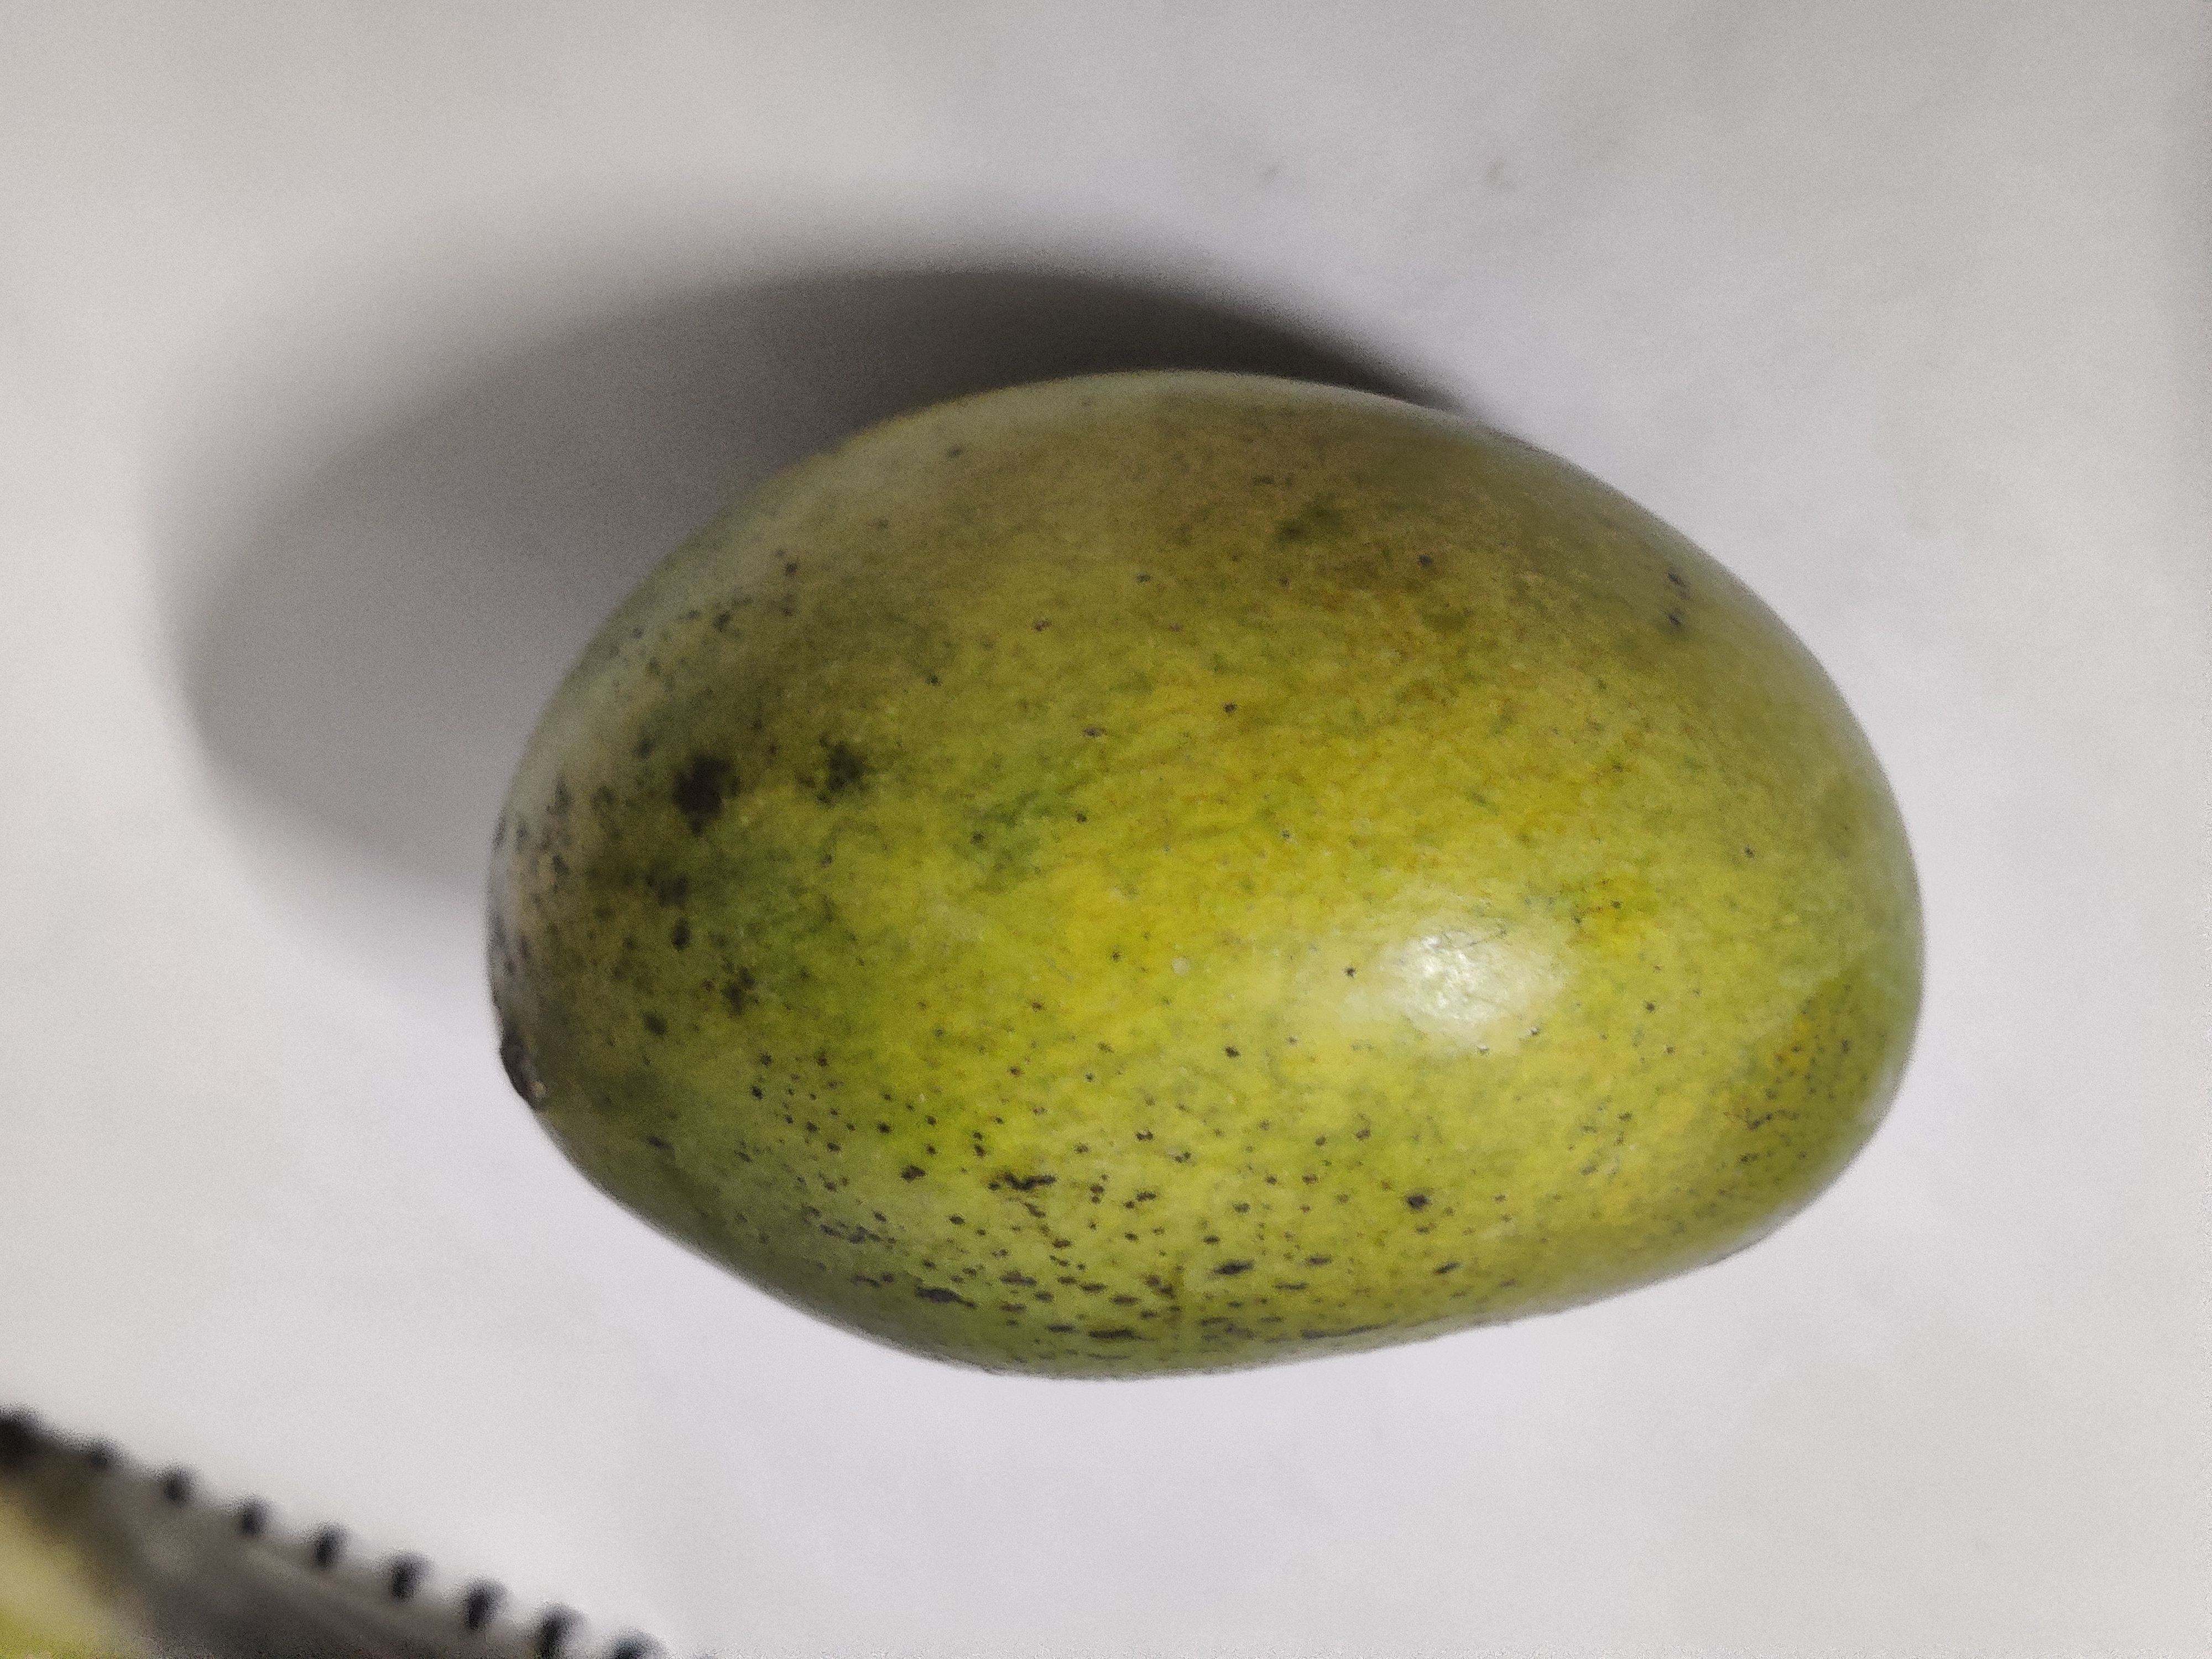
Fruit: mango
Grade: 1st-grade